Conrad I, Duke of Bohemia

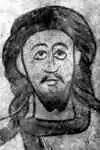

Conrad I of Brno (died 6 September 1092) was the duke of Bohemia for eight months in 1092.